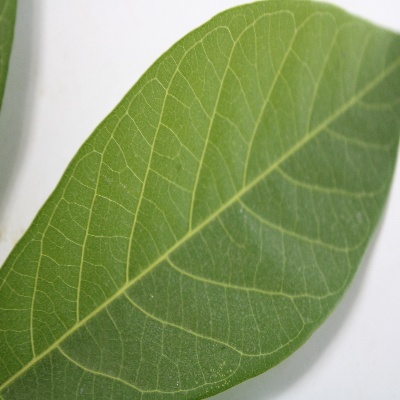
Crop: Cassava
Condition: healthy